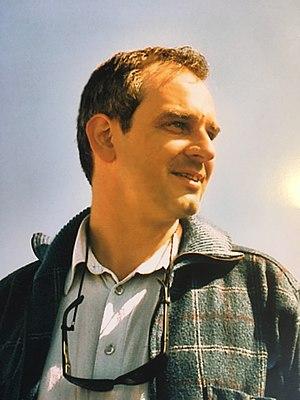
Jean-Pascal Beintus
Jean-Pascal Beintus est un musicien et compositeur français né à Toulouse en 1966. Il grandit à Nice et commence sa formation musicale au conservatoire de Nice. Quelques années plus tard, il intègre le Conservatoire national supérieur de musique de Lyon puis le Conservatoire national supérieur de musique de Paris. En 1984, il est nommé contrebassiste à l'Opéra national de Lyon sous la direction de Sir John Eliot Gardiner. Mais c’est en 1996 que Kent Nagano, alors directeur musical de l'Opéra de Lyon, reconnaît en lui des talents de compositeur, il lui commande alors une œuvre symphonique : un concerto pour orchestre. Dès lors, Jean-Pascal Beintus commence à composer pour différents orchestres : l'Orchestre de l'Opéra de Lyon, l'Orchestre philharmonique de Berlin, l'Orchestre Symphonique de Berkeley, l'Orchestre de l'Académie nationale Sainte-Cécile, le Deutsches Symphonie-Orchester Berlin, l'Orchestre Symphonique de Montreal, le London Symphony Orchestra, et l'Orchestre national de Russie.